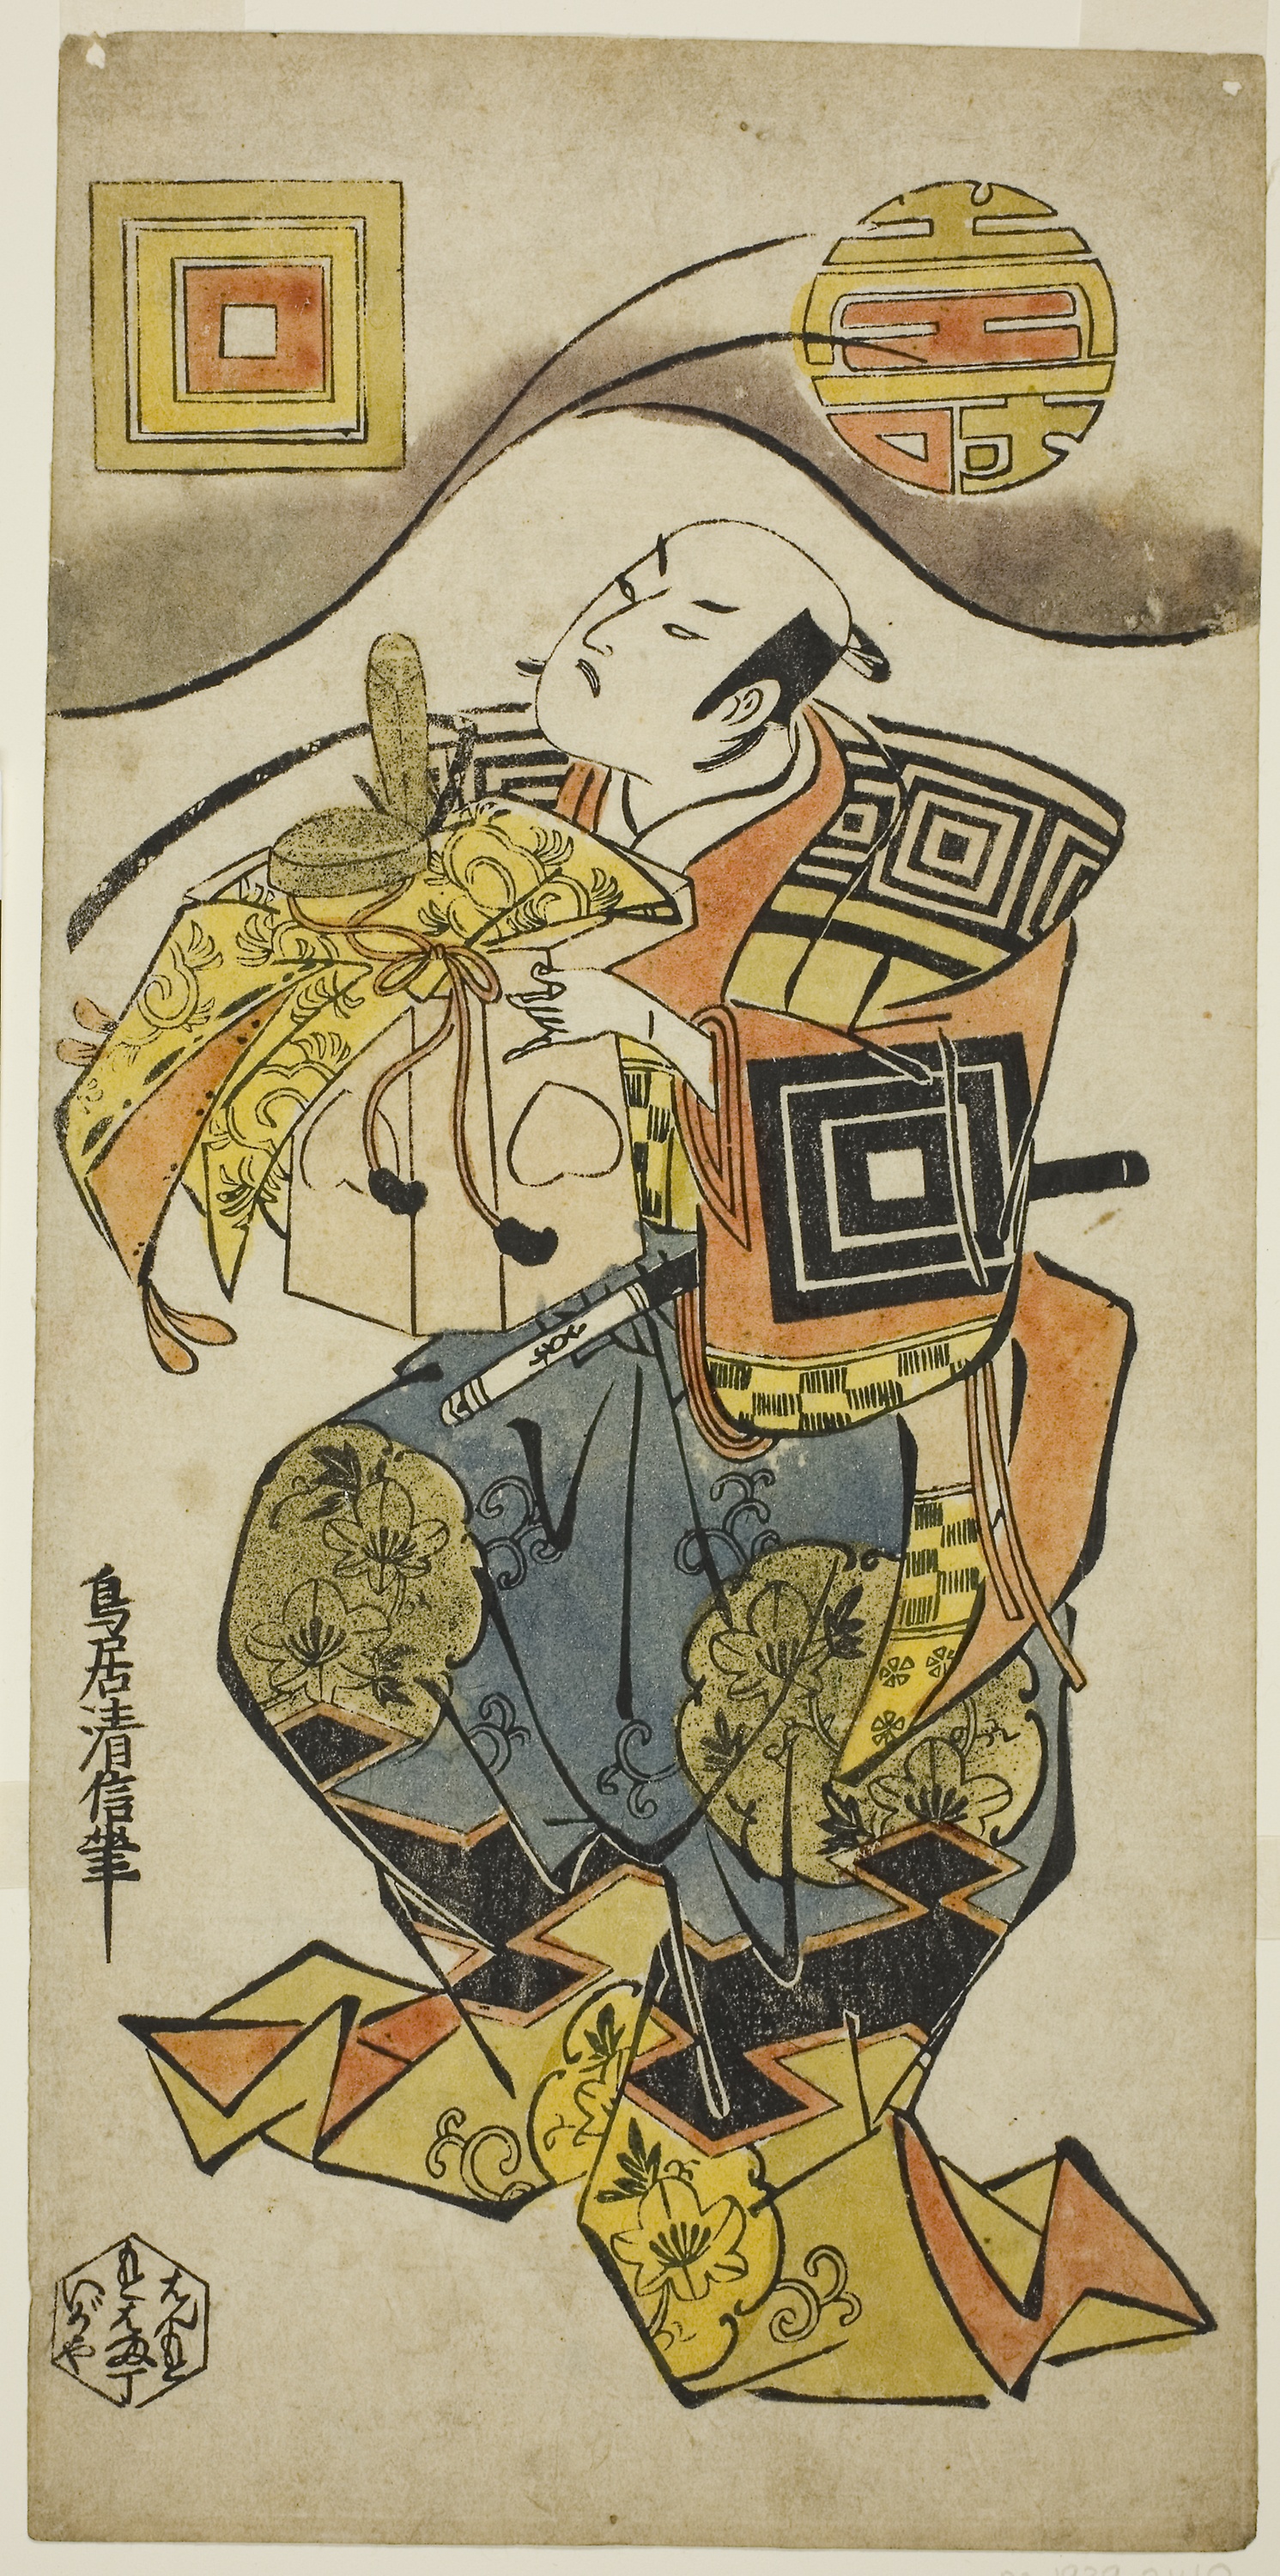
cartoon, illustration, text, comic book, fiction, art, comics, fictional character, drawing